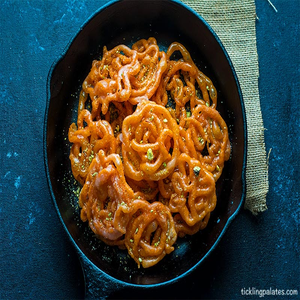
Dish: jalebi